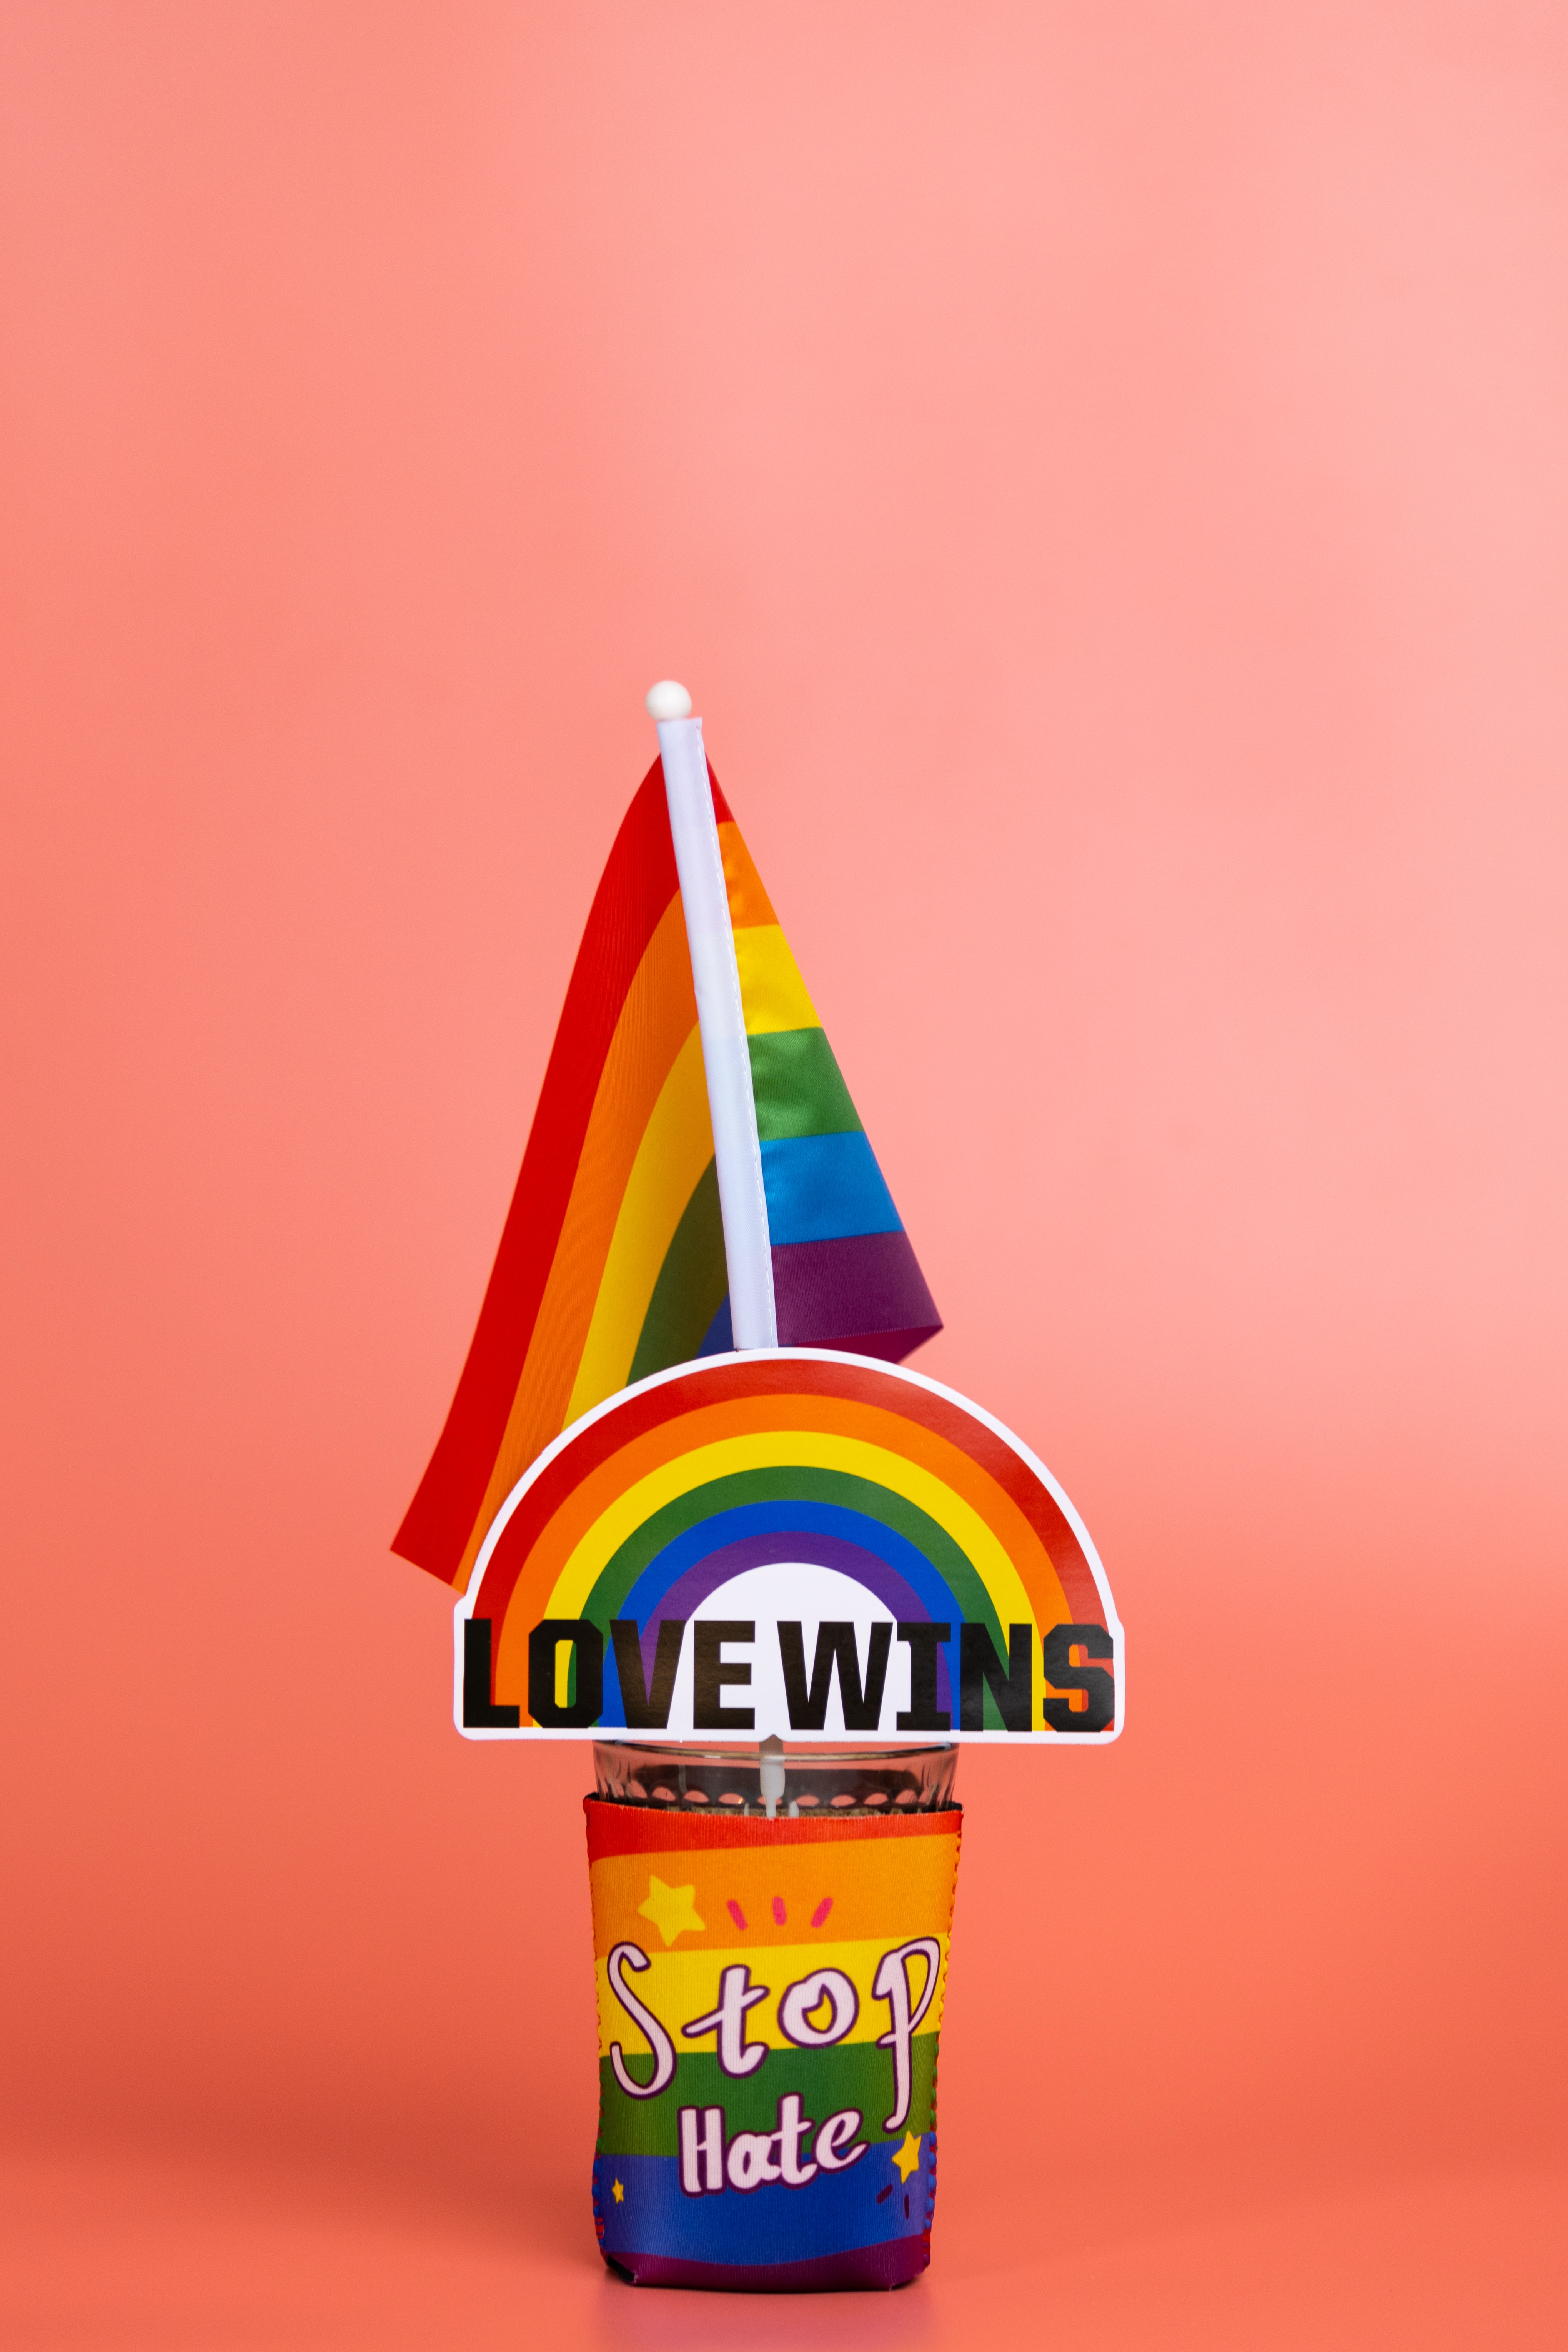
art, cone, triangle, font, pattern, fashion accessory, graphics, electric blue, logo, illustration, paper product, liquid, graphic design, circle, brand, packaging and labeling, symbol